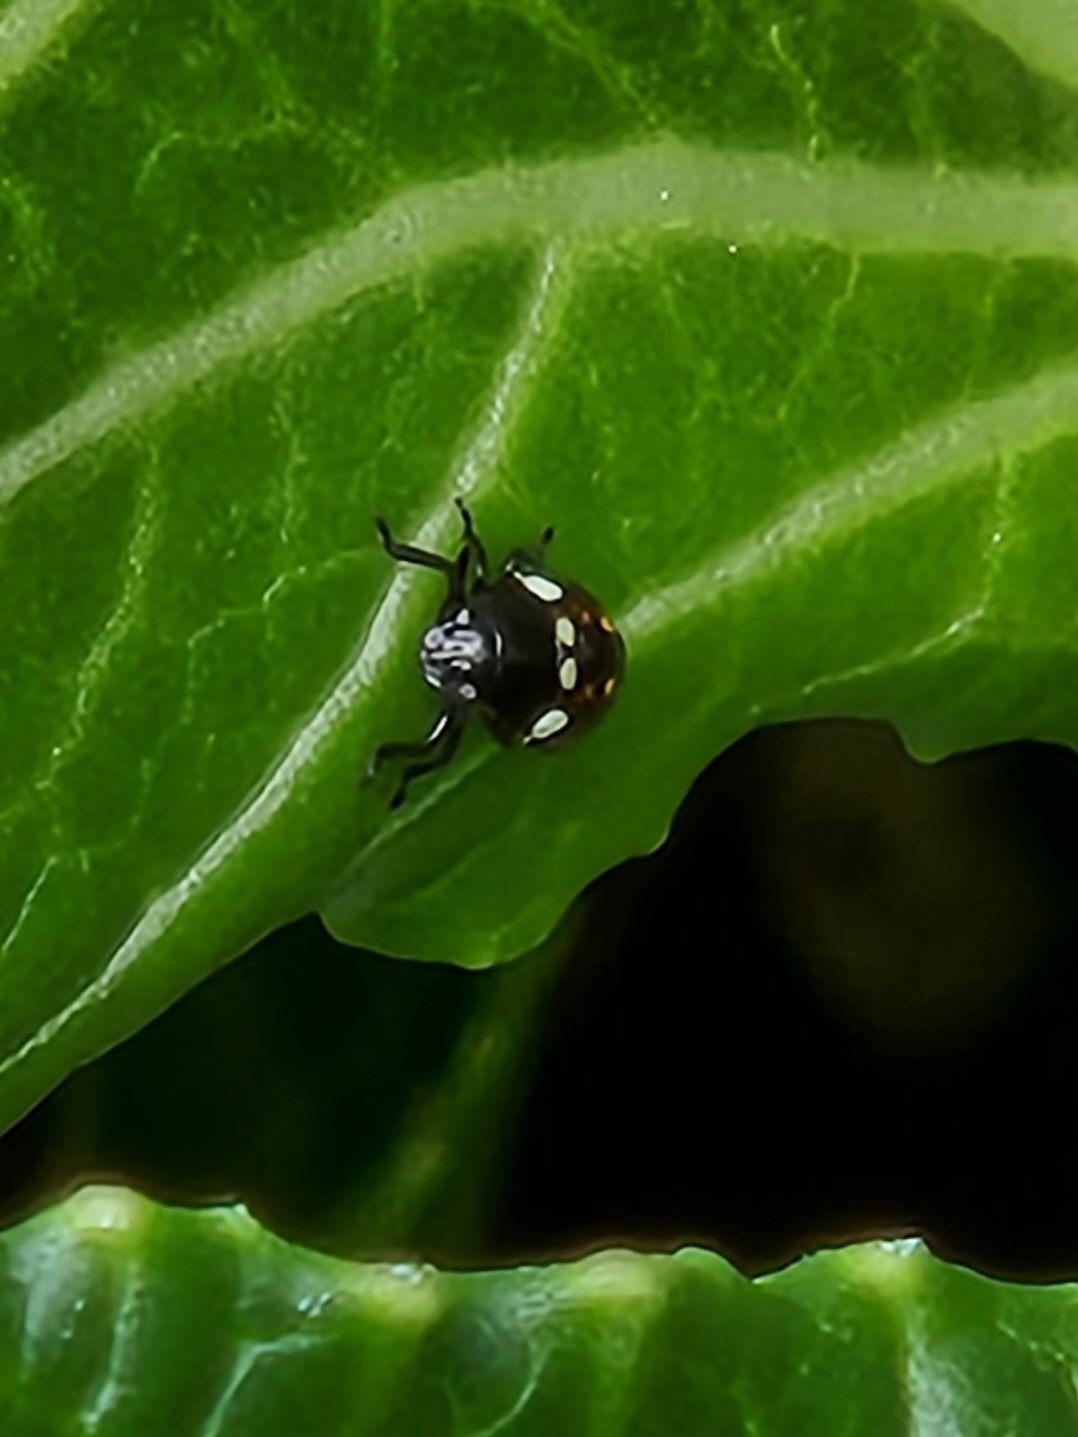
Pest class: stink_bug